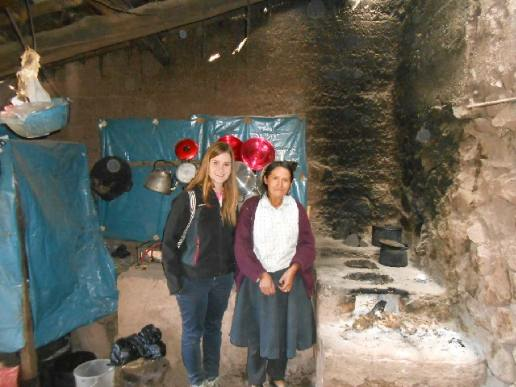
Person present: Yes